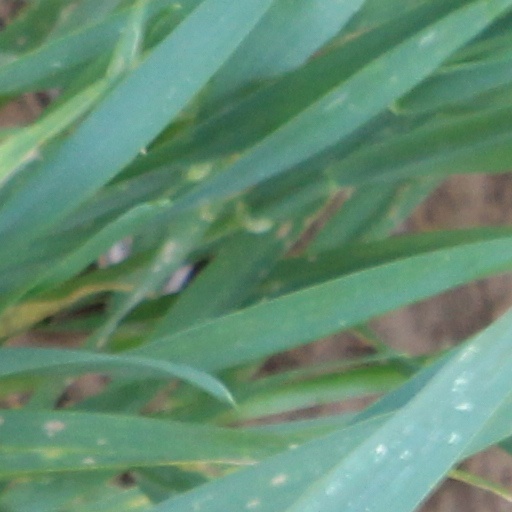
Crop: wheat